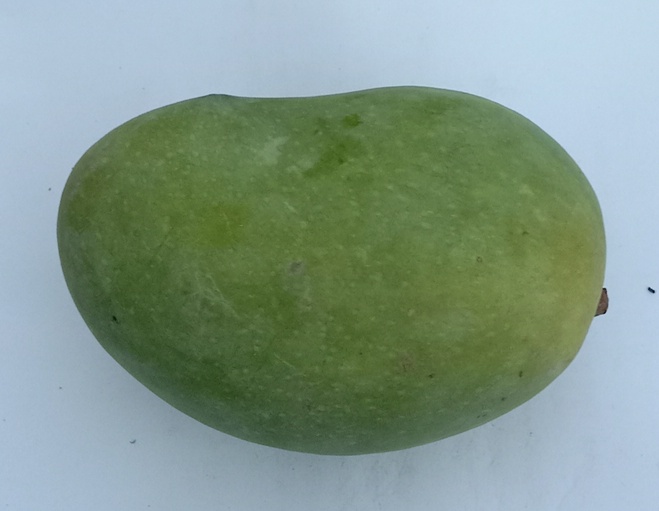
Mango variety: Chaunsa (Summer Bahisht)